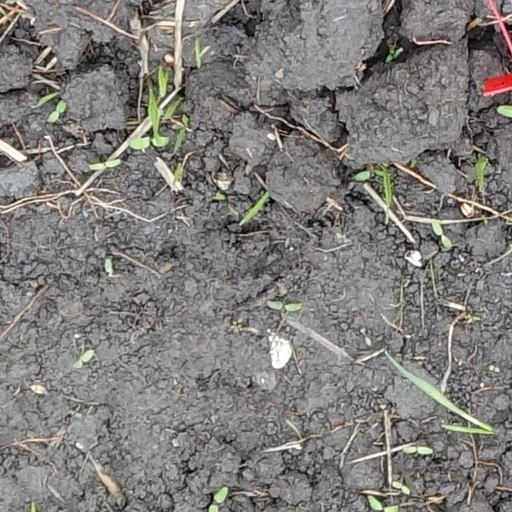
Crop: wheat